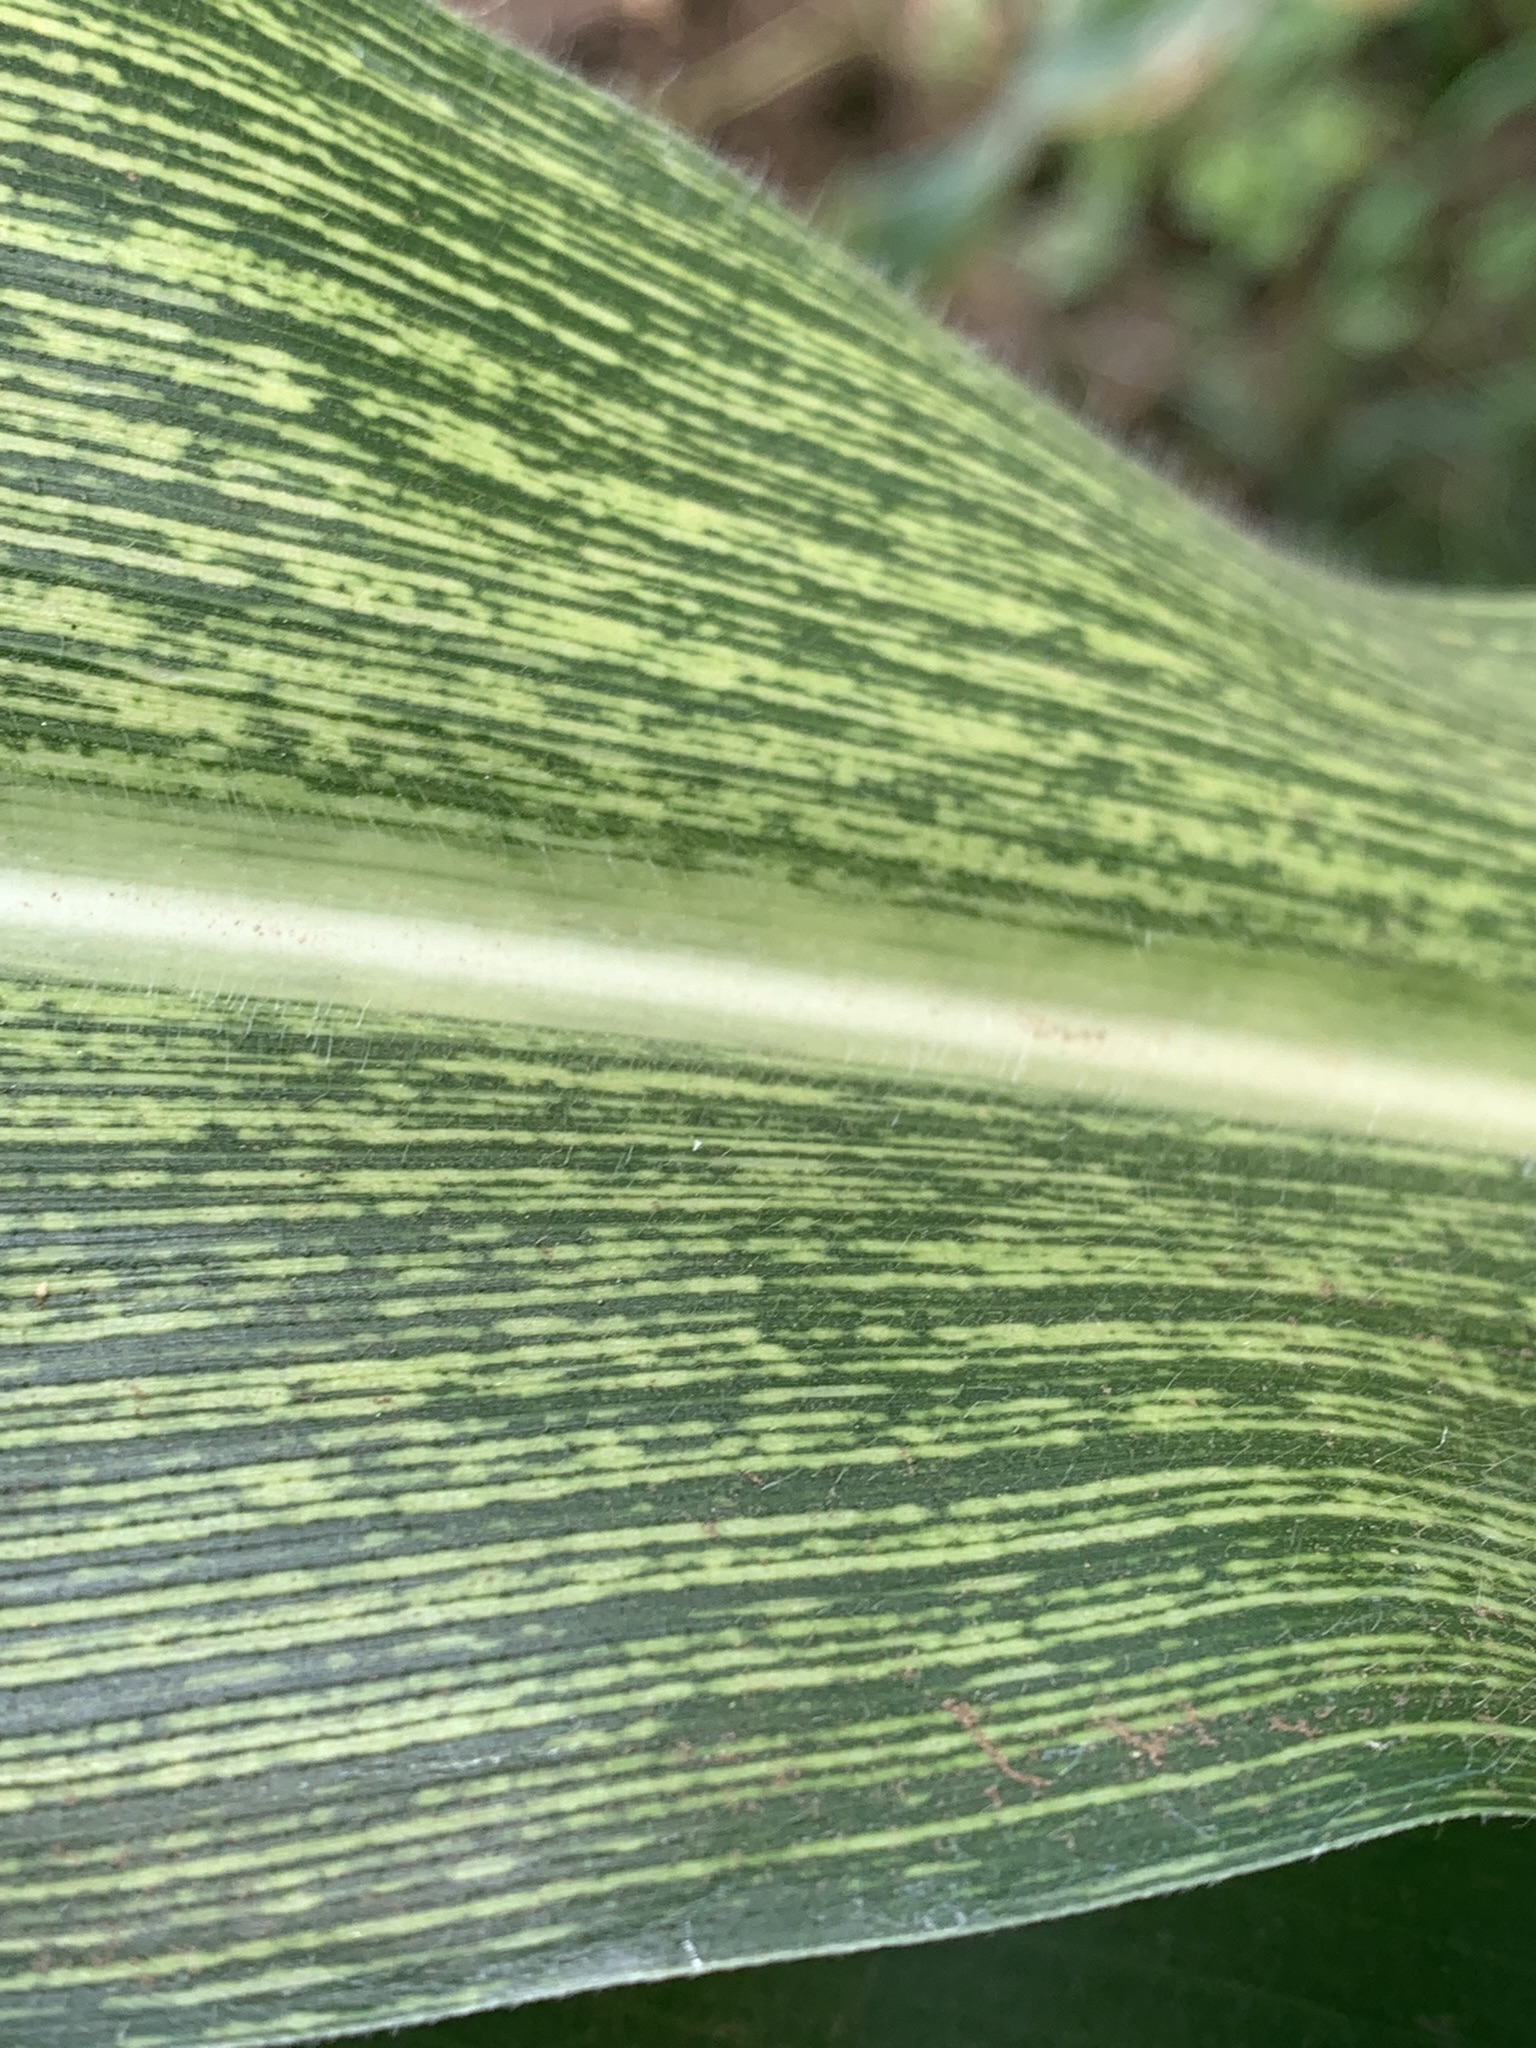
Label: MSV